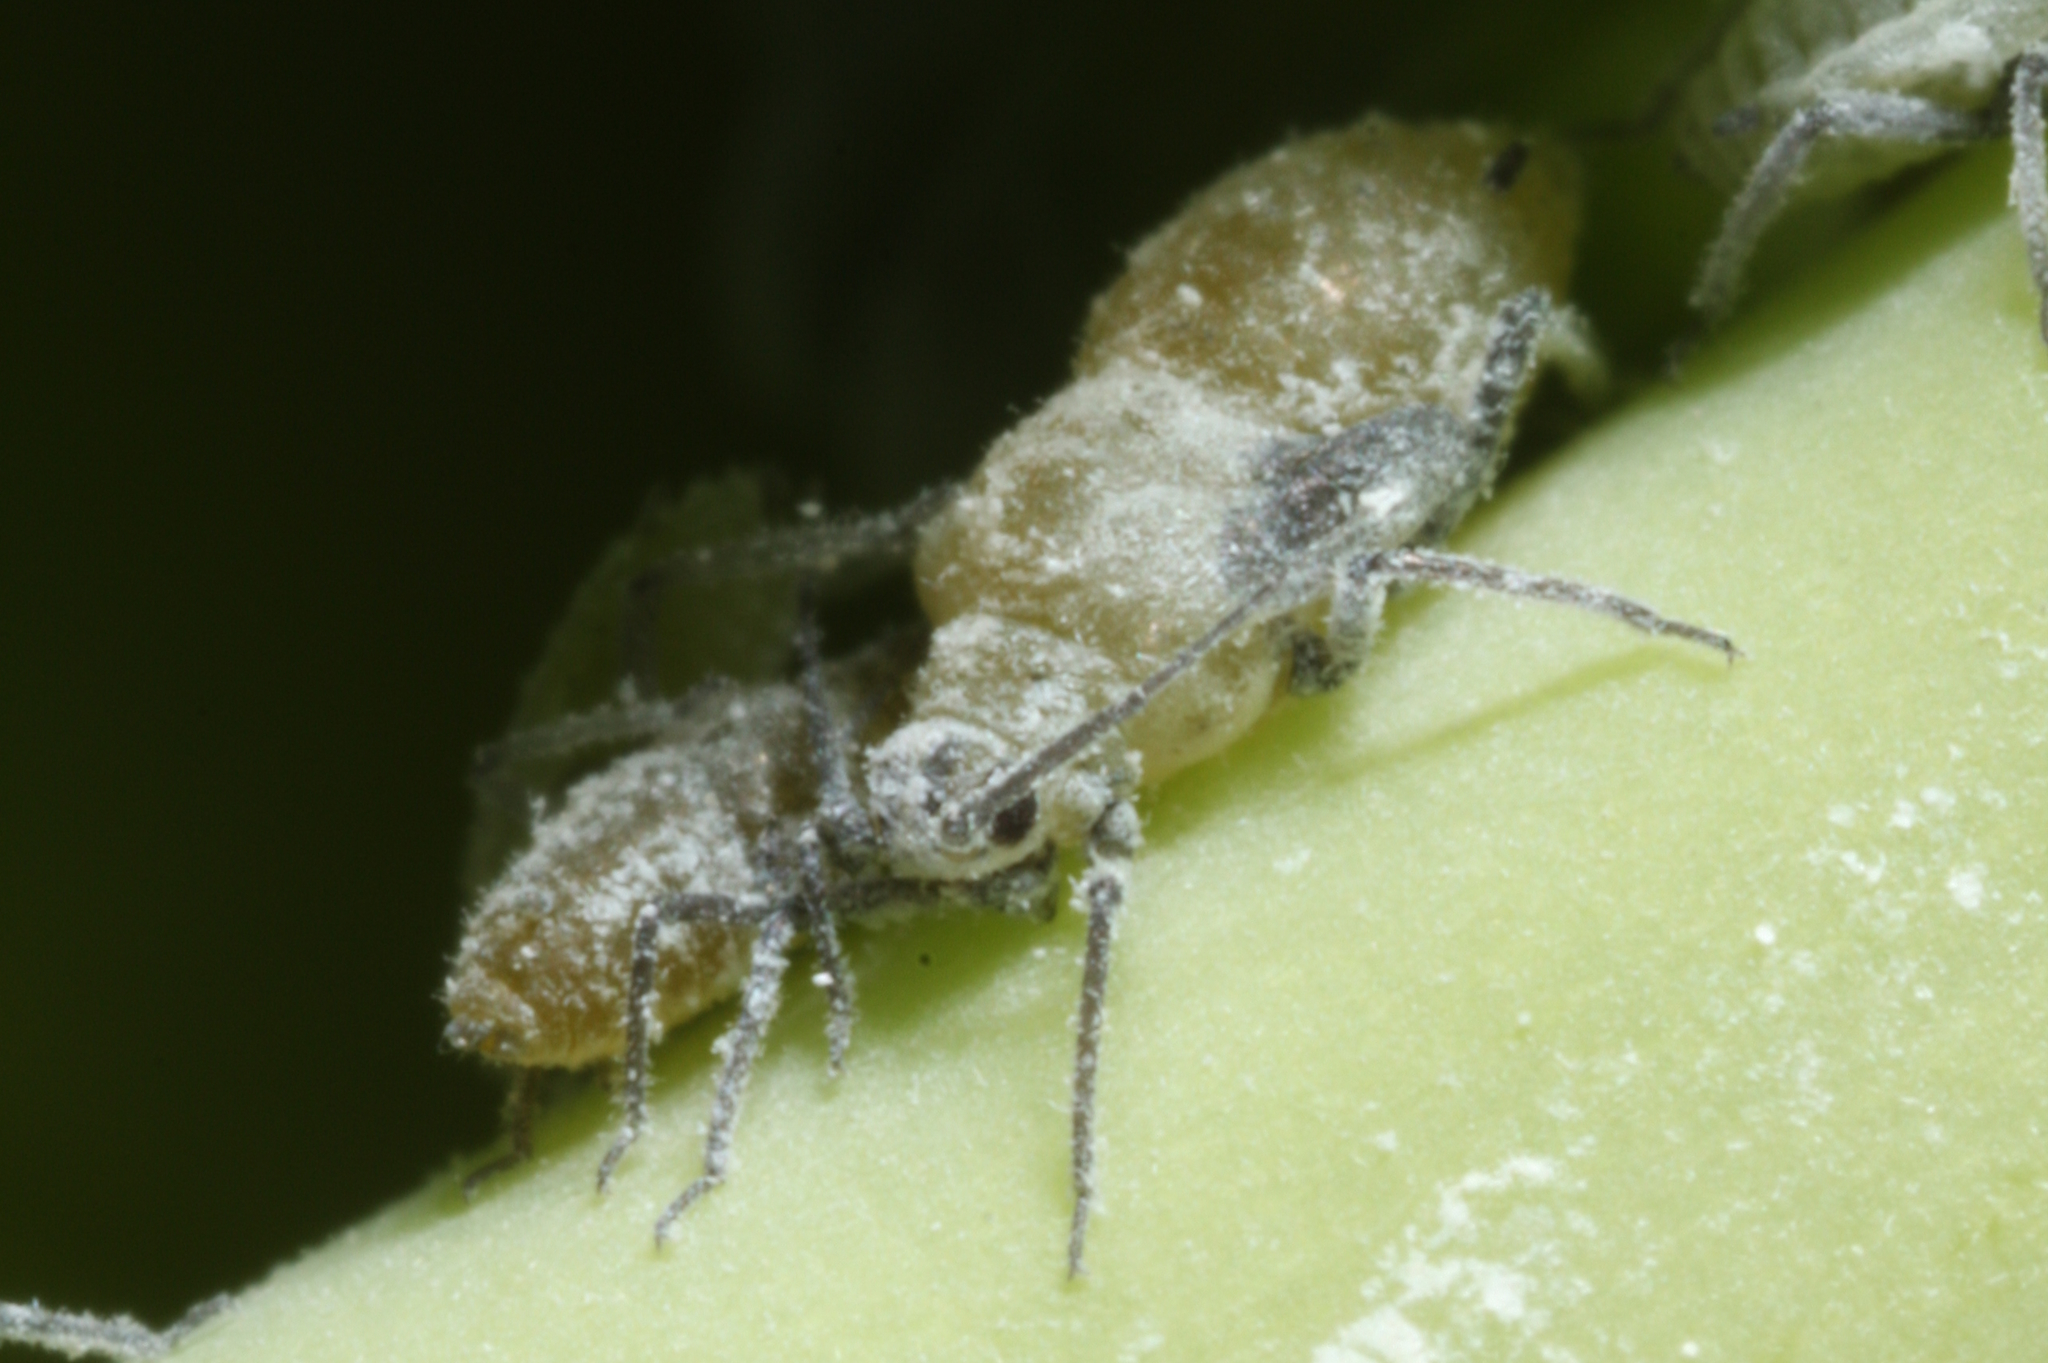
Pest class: cabbage_aphid